VFA-11

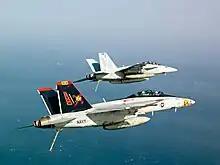
VFA-11 F/A-18Fs over the Red Sea in 2012

On 20 April 2005, VF-11 delivered the last of their F-14s to the "boneyard" at Davis-Monthan Air Force Base in Tucson, Arizona. The squadron reported to VFA-106 for F/A-18 Super Hornet transition training, completing on 5 November 2005.